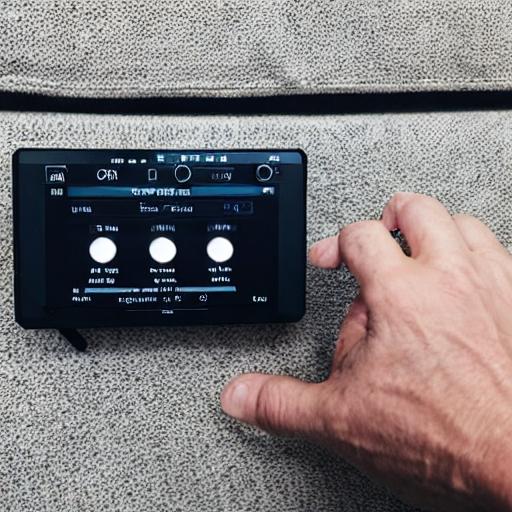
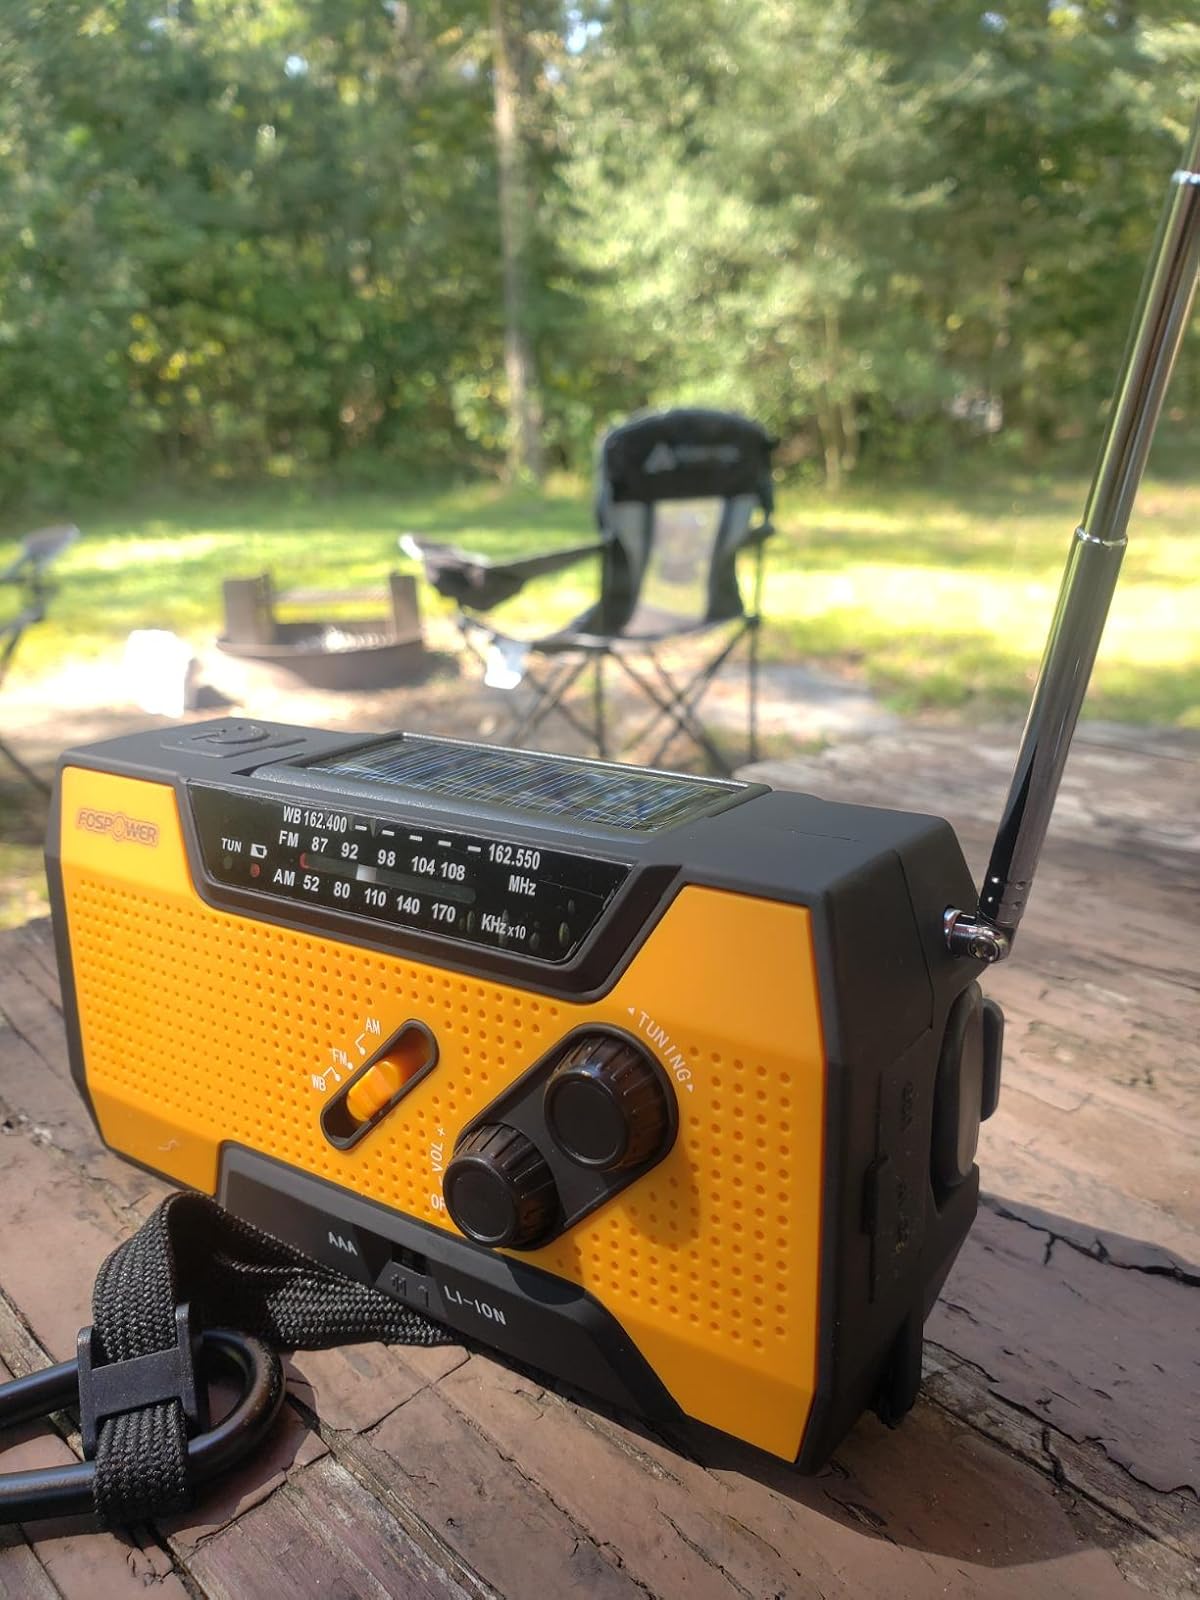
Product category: radio
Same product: no